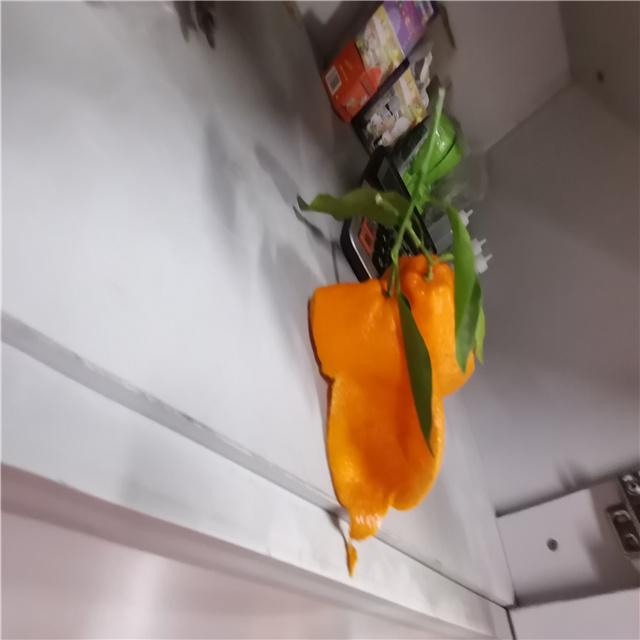
Label: peels